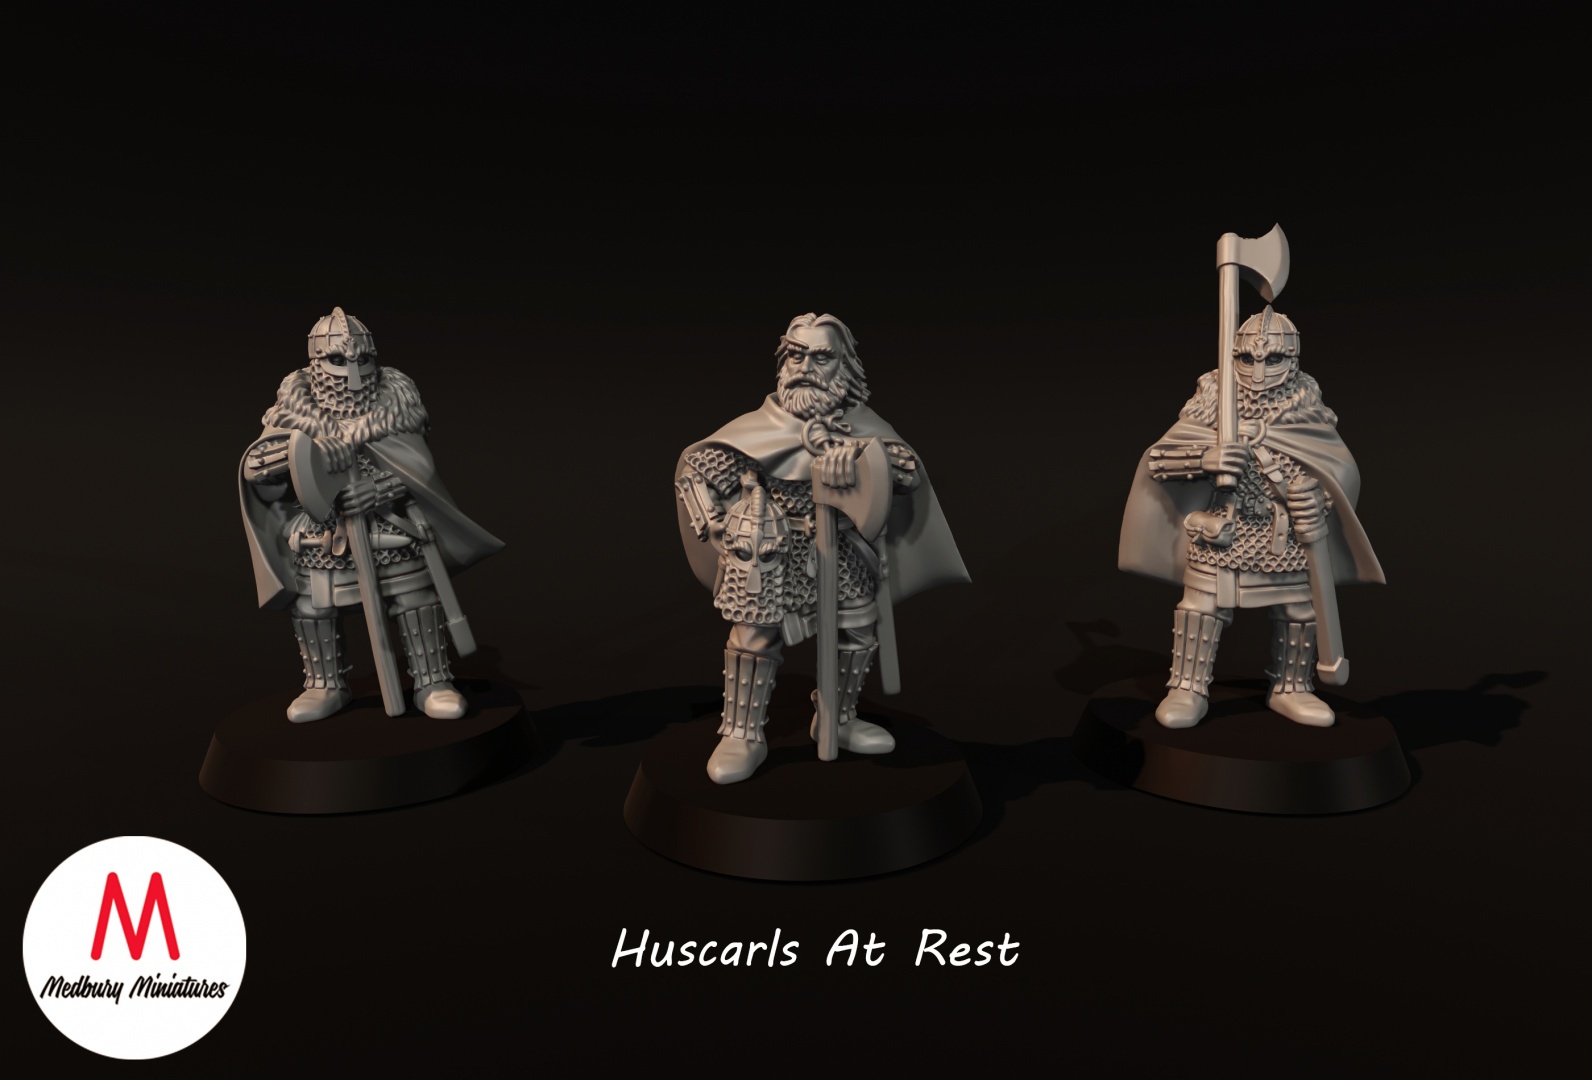
Huscarls At Rest
Huscarls At Rest Escala 28mm
Brand: Medbury Miniatures
Category: Arts & Entertainment > Hobbies & Creative Arts > Collectibles > Collectible Weapons > Collectible Guns > Replica Guns